Steeton A.F.C.

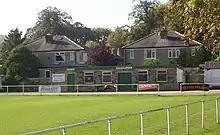
Clubhouse in Summerhill Lane

Steeton Association Football Club is an English football club based in Steeton, West Yorkshire. They are currently members of the and play at Marley Stadium, Keighley.